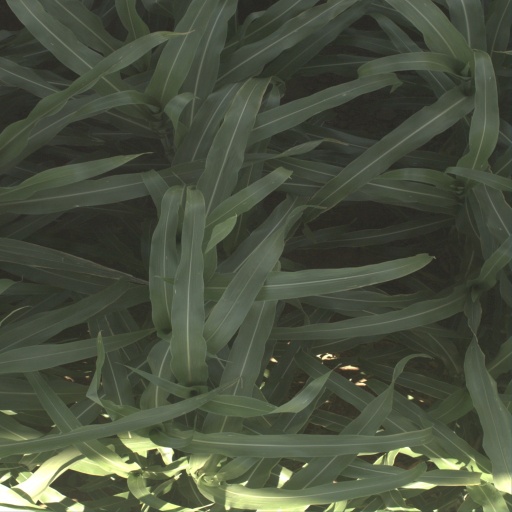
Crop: sorghum